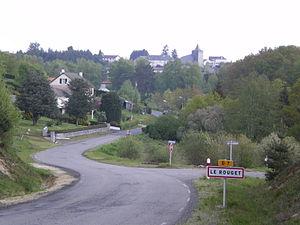
Le Rouget, Cantal, France
Le Rouget est une ancienne commune française située dans le département du Cantal en région Auvergne. Le 1ᵉʳ janvier 2016, elle fusionne avec Pers pour constituer la commune nouvelle du Rouget-Pers.
Le Rouget-Pers est une commune nouvelle située dans le département du Cantal, en région Auvergne-Rhône-Alpes, créée le 1ᵉʳ janvier 2016.